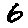
Label: 6